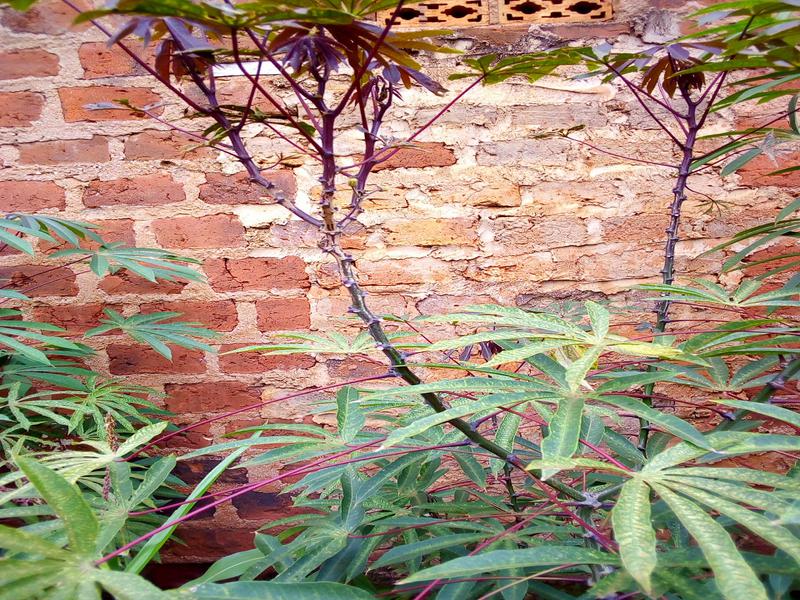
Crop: cassava
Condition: green_mottle